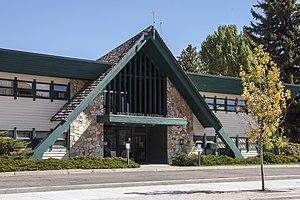
Siège social de la forêt nationale Bridger-Teton à Jackson, Wyoming, États-Unis